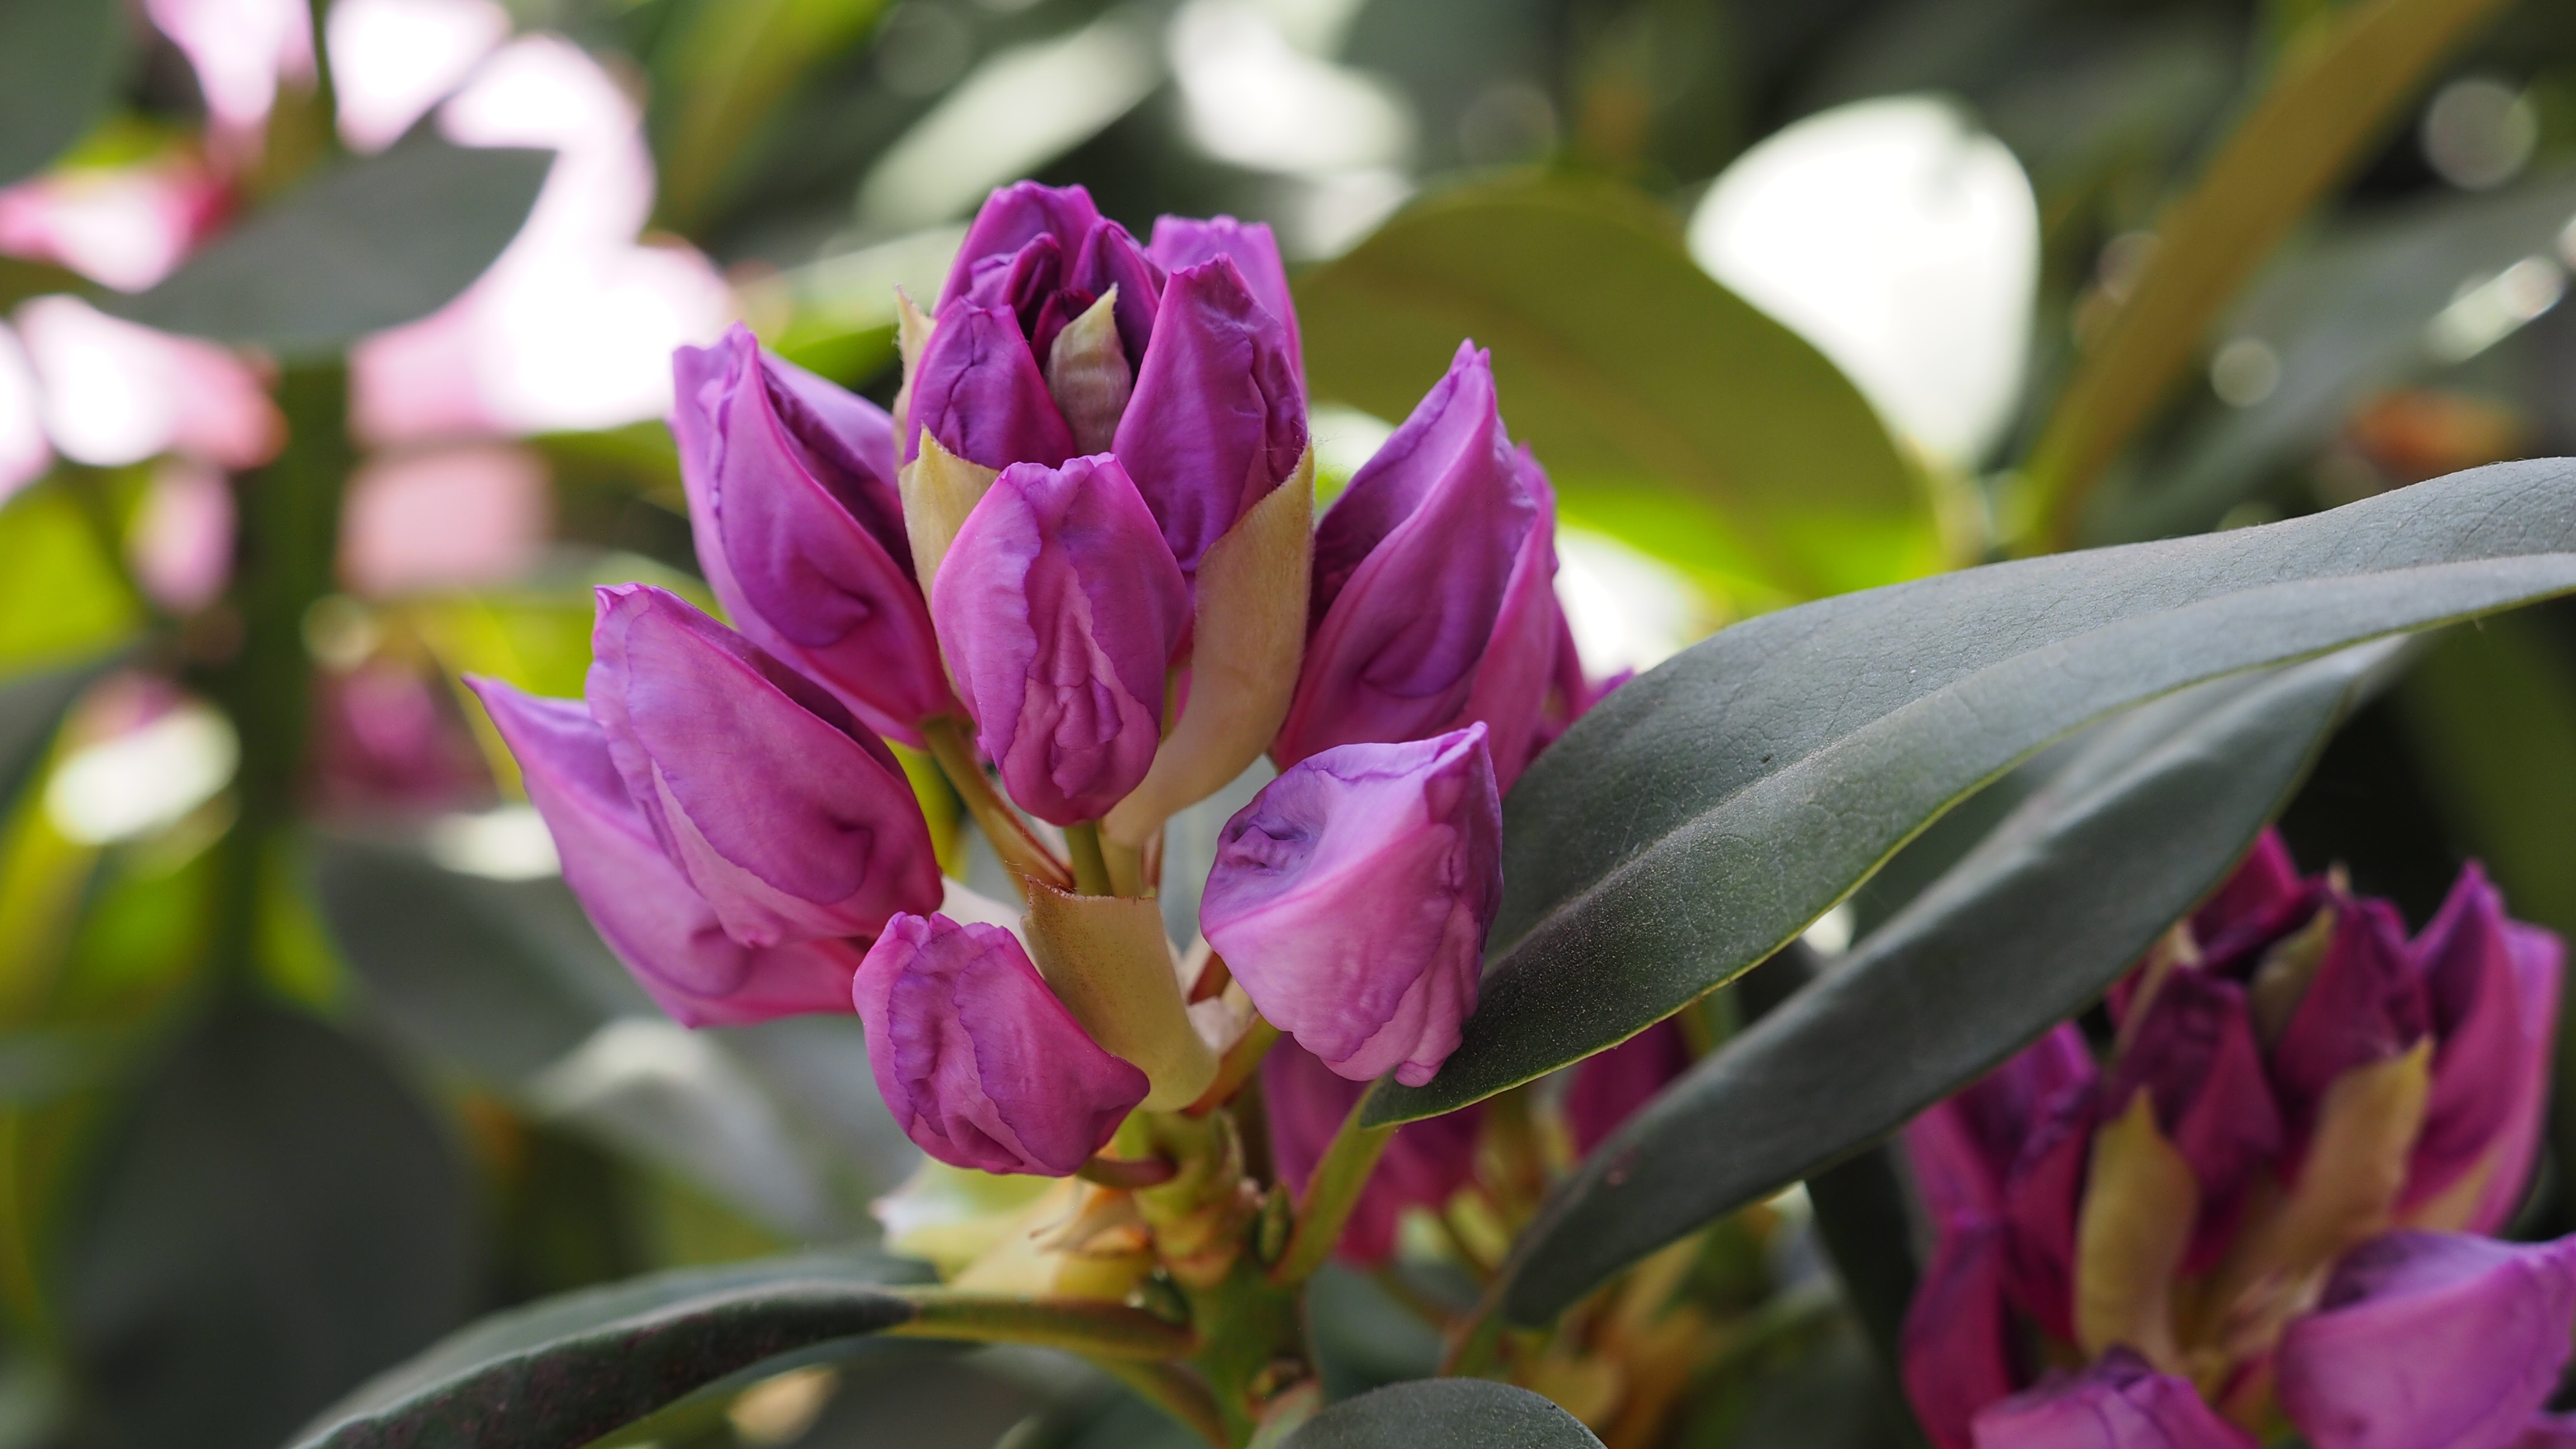
blossom, plant, flower, purple, petal, botany, flora, wildflower, shrub, rhododendron, bud, macro photography, flowering plant, land plant